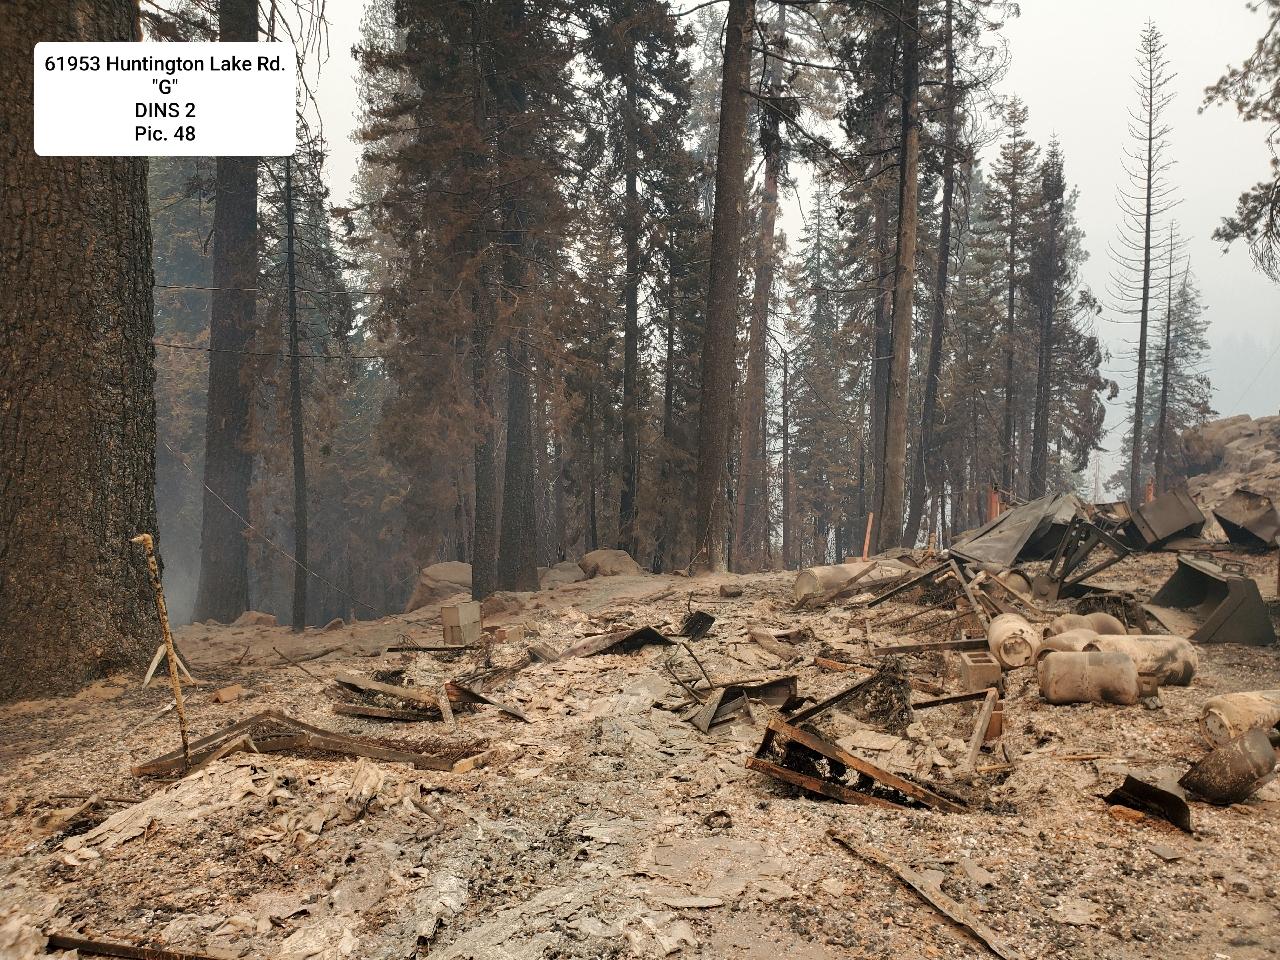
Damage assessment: destroyed